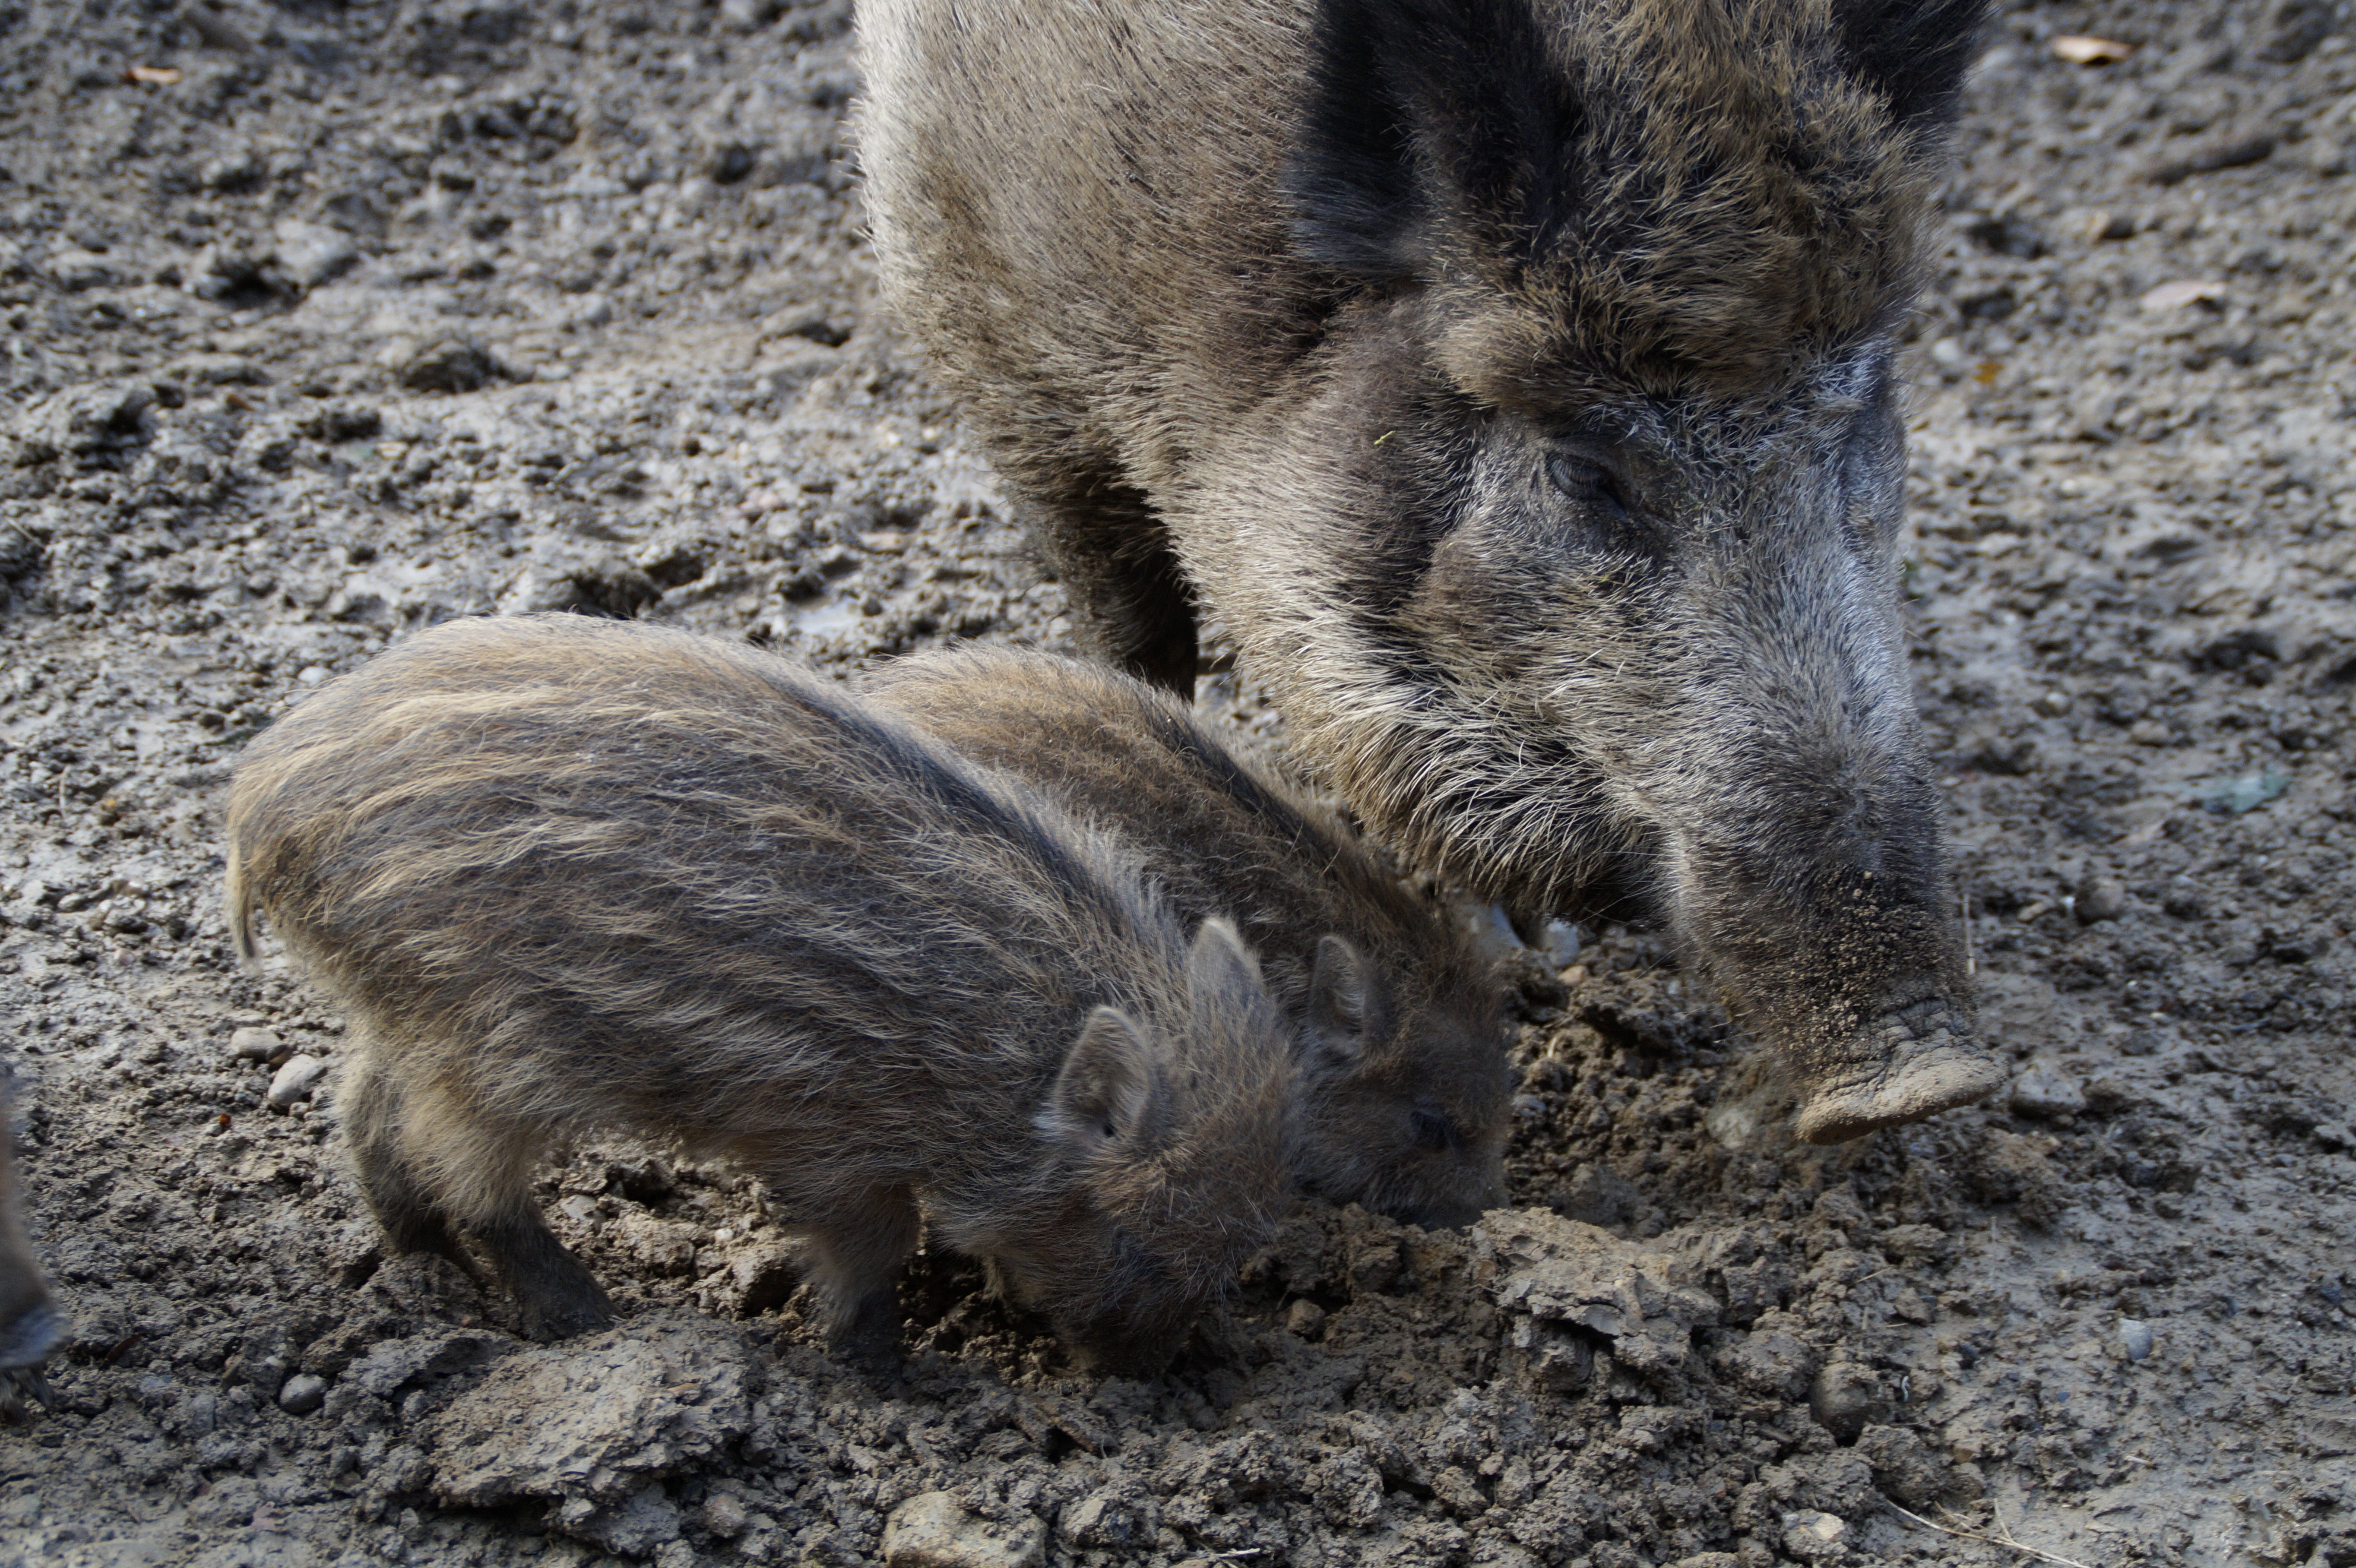
forest, wildlife, mud, mammal, child, fauna, camouflage, children, mother, vertebrate, pig, habitat, dig, foraging, disguised, wild boar, rooting, little pig, wild boars, deer park, mother child, domestic pig, quagmire, bache, pig like mammal, peccary, mother with children